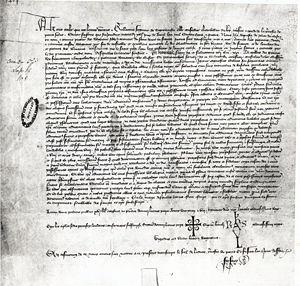
Le prieuré de Lièpvre est à l'origine de la fondation de Lièpvre, commune française, située dans le département du Haut-Rhin et la région Alsace.